Paulo Evaristo Arns

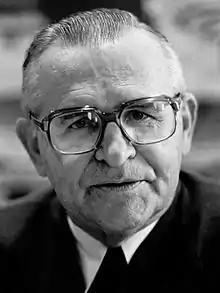
Paulo Evaristo Arns in 1982

Paulo Evaristo Arns OFM (14 September 1921 – 14 December 2016) was a Brazilian Catholic prelate who served as Archbishop of São Paulo from 1970 to 1998. He was named a cardinal in 1973 and later became protopriest. He was a member of the Order of Friars Minor.